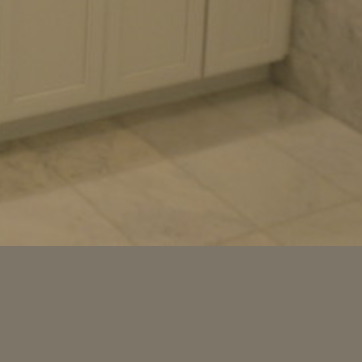
Material: tile